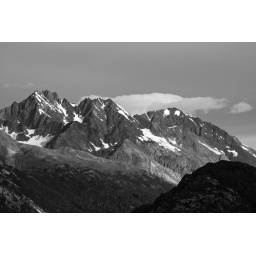
Mountains in black and white